The Hunted (1950 film)

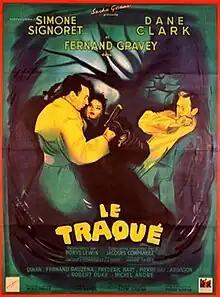

The Hunted (French: Le traqué) is a 1950 French crime drama film directed by Borys Lewin and starring Dane Clark, Simone Signoret and Fernand Gravey. The film's sets were designed by the art director Paul Bertrand. A separate English-language version "Gunman in the Streets" was also produced.